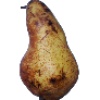
Label: Pear Abate 1